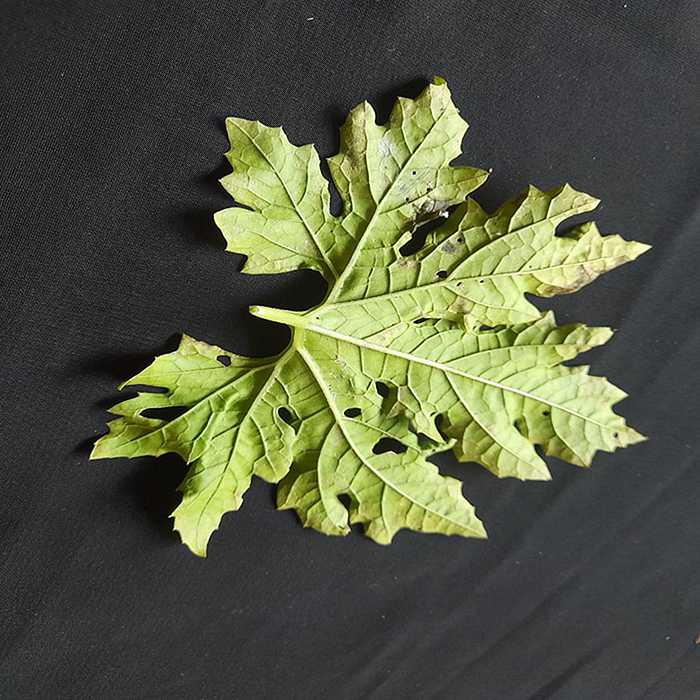
Plant: Bitter Gourd
Label: Downey mildew